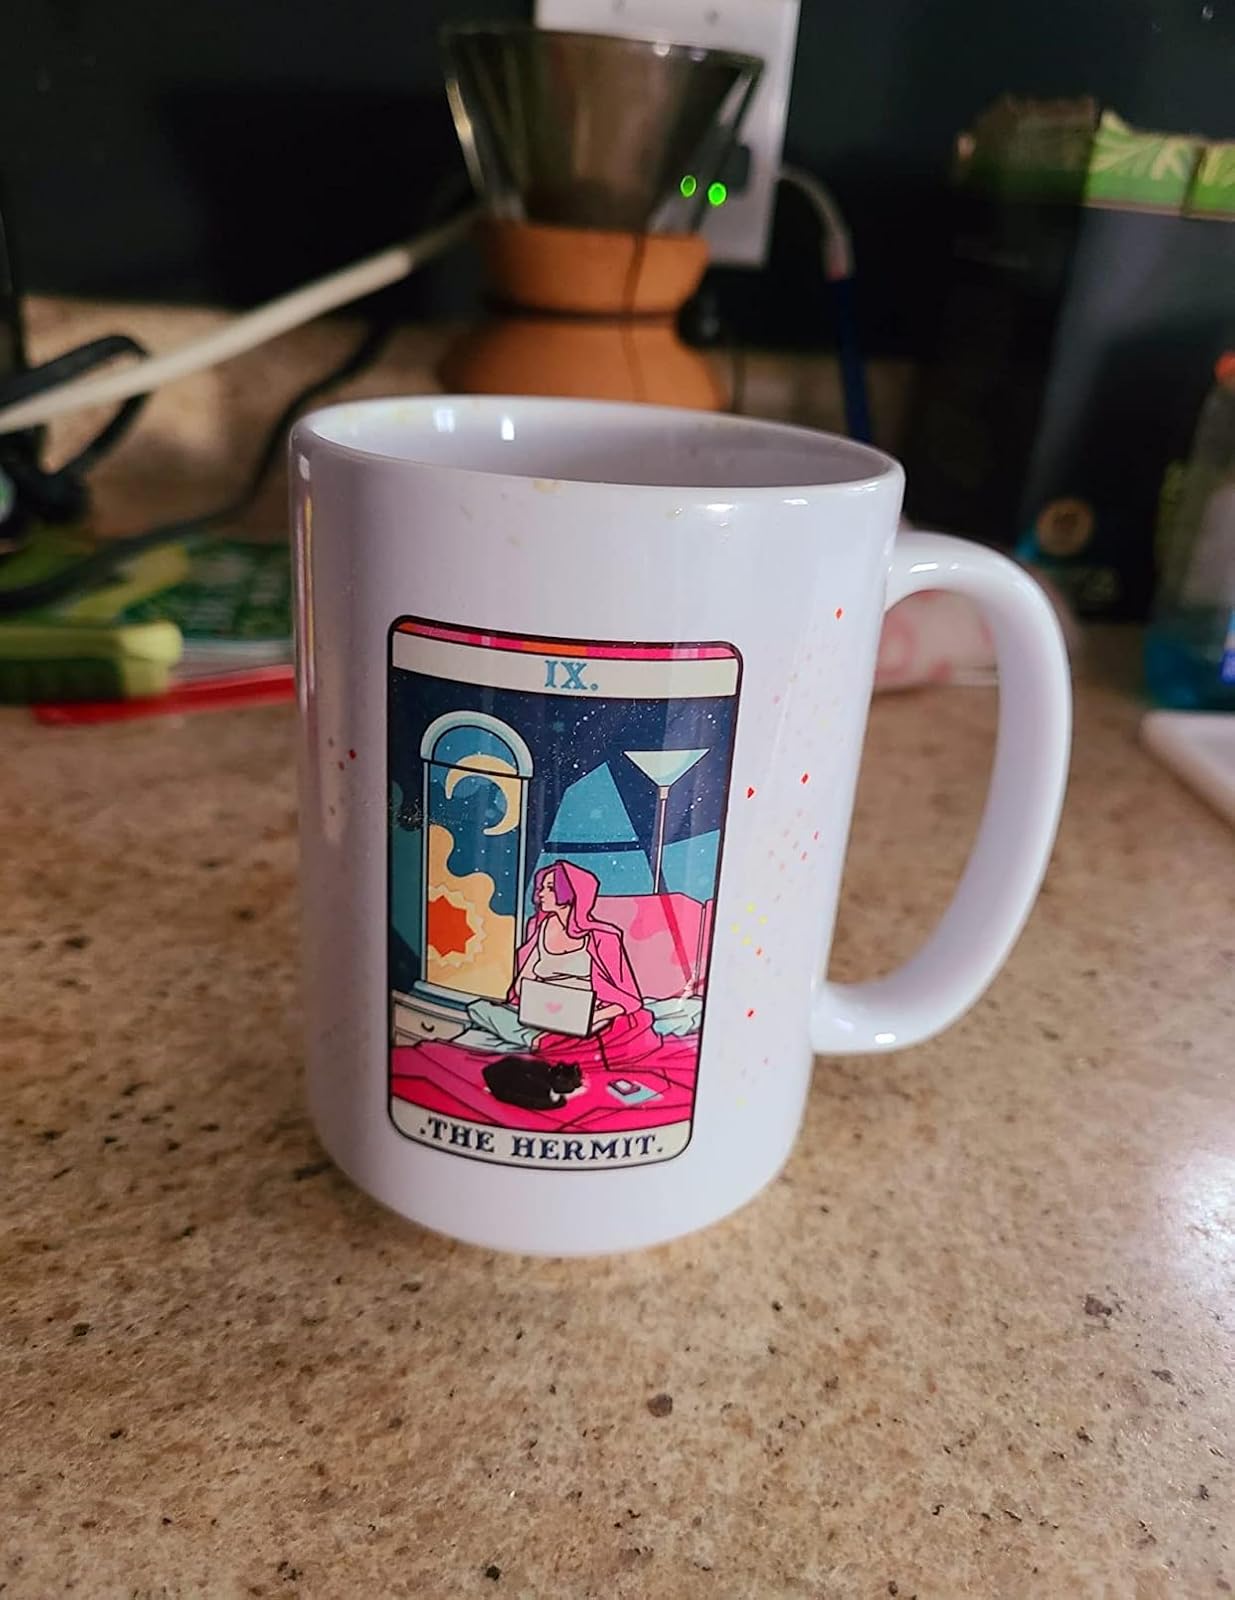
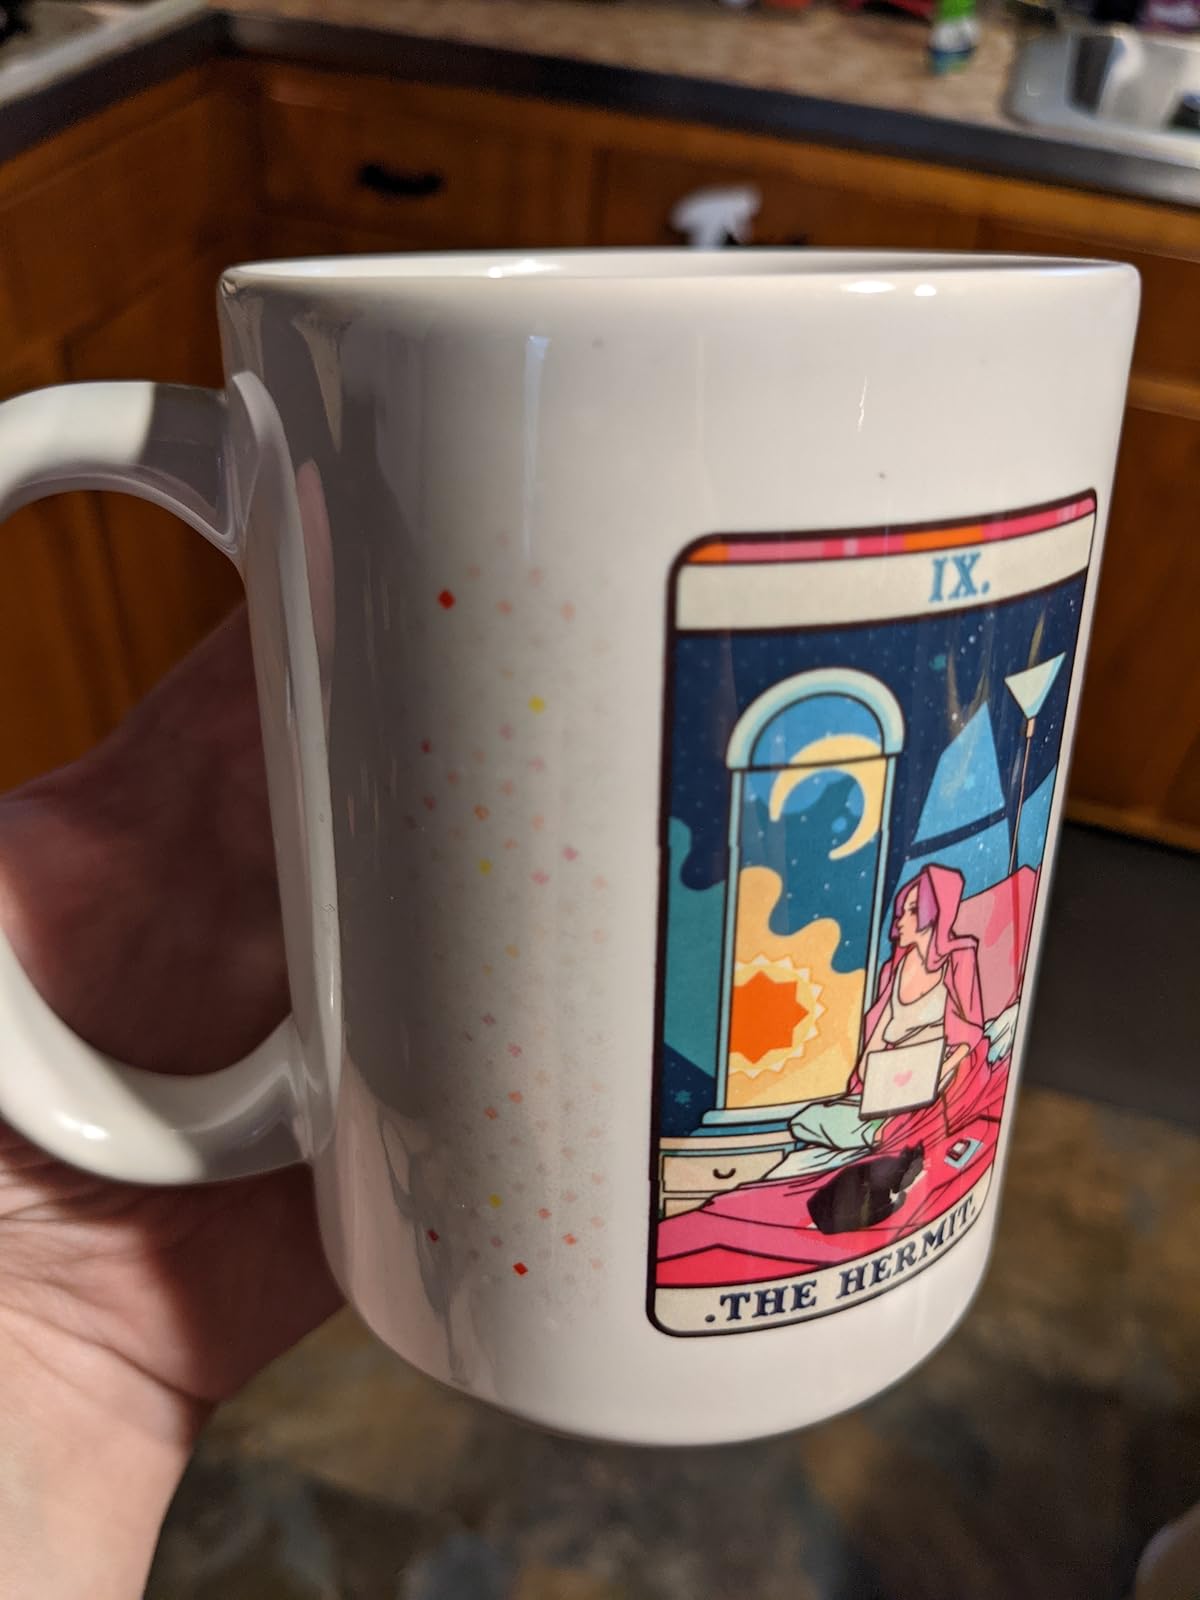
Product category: items_mug
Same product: yes